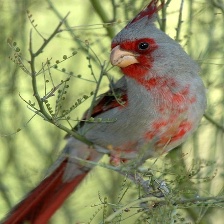
Species: PYRRHULOXIA
Scientific name: CARDINALIS SINUATUS